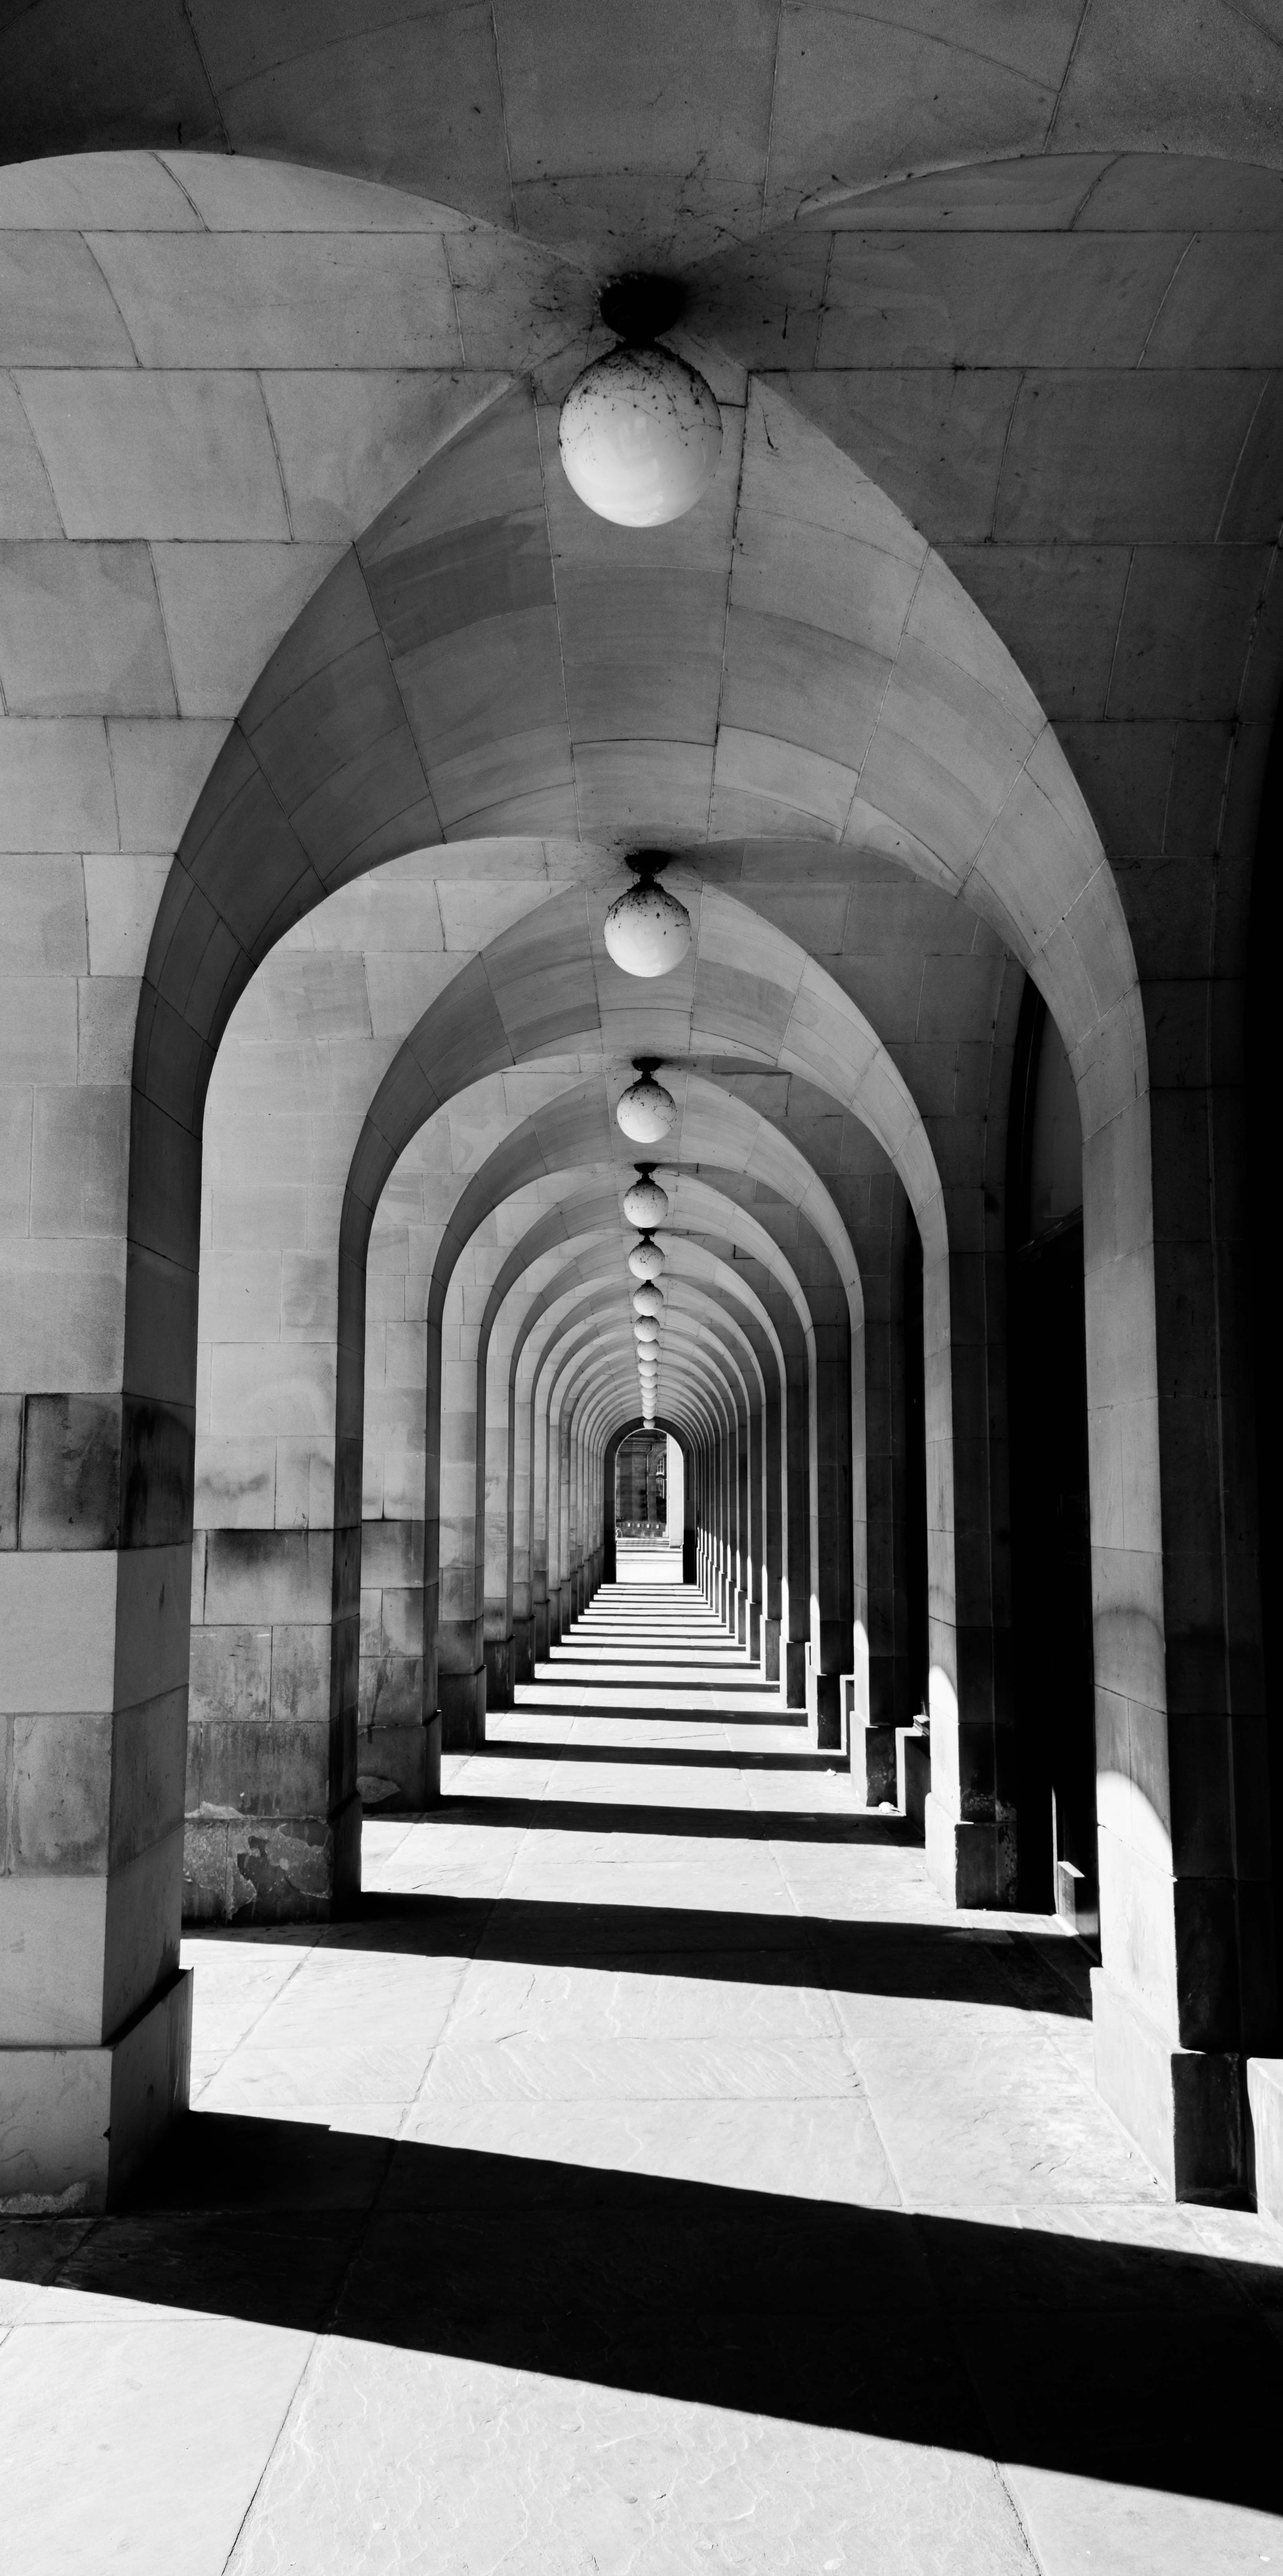
black and white, architecture, photography, building, arch, black, monochrome, symmetry, arcade, monochrome photography